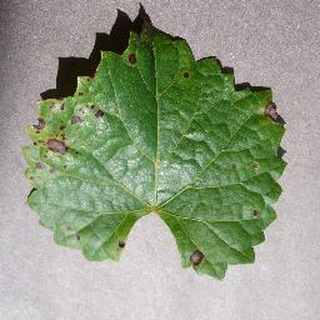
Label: grape_black_rot